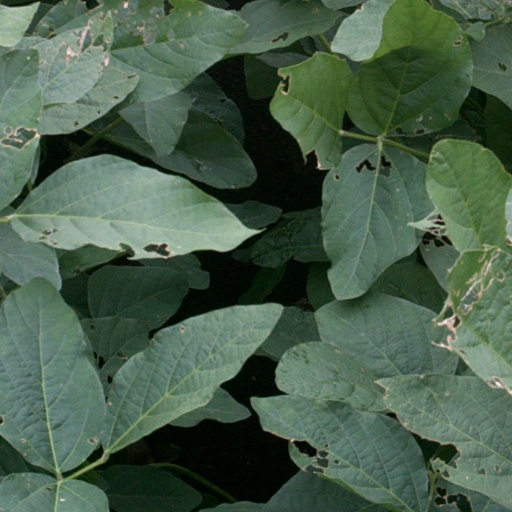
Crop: soybean